Democratization

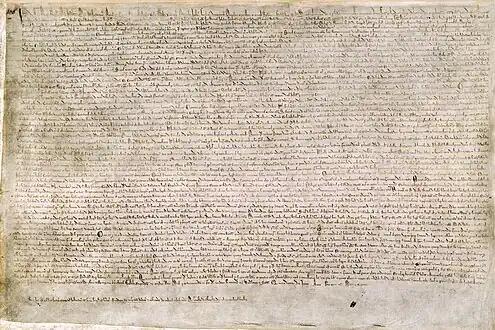
Magna Carta in the British Library. The document was described as "the chief cause of Democracy in England".

A wave of democratization refers to a major surge of democracy in history. And Samuel P. Huntington identified three waves of democratization that have taken place in history. The first one brought democracy to Western Europe and Northern America in the 19th century. It was followed by a rise of dictatorships during the Interwar period. The second wave began after World War II, but lost steam between 1962 and the mid-1970s. The latest wave began in 1974 and is still ongoing. Democratization of Latin America and the former Eastern Bloc is part of this third wave.